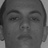
Emotion: neutral